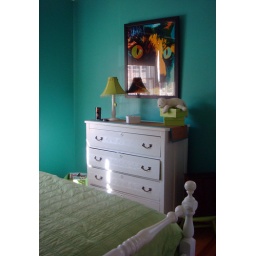
that's the name of the wall paint color......and the cat in the print is our cat Lavinia Ancient Tiddlewinks